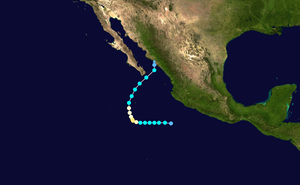
La tempête tropicale Paul est la 17ᵉ dépression tropicale et la 16ᵉ tempête tropicale de la saison cyclonique 2006 pour le bassin nord-est de l'océan Pacifique. Le nom Paul avait déjà été utilisé en 1978, 1982, 1994 et 2000.